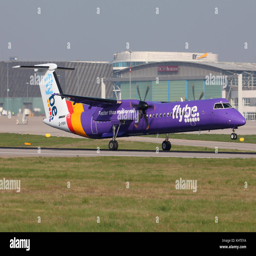
a plane on the airport